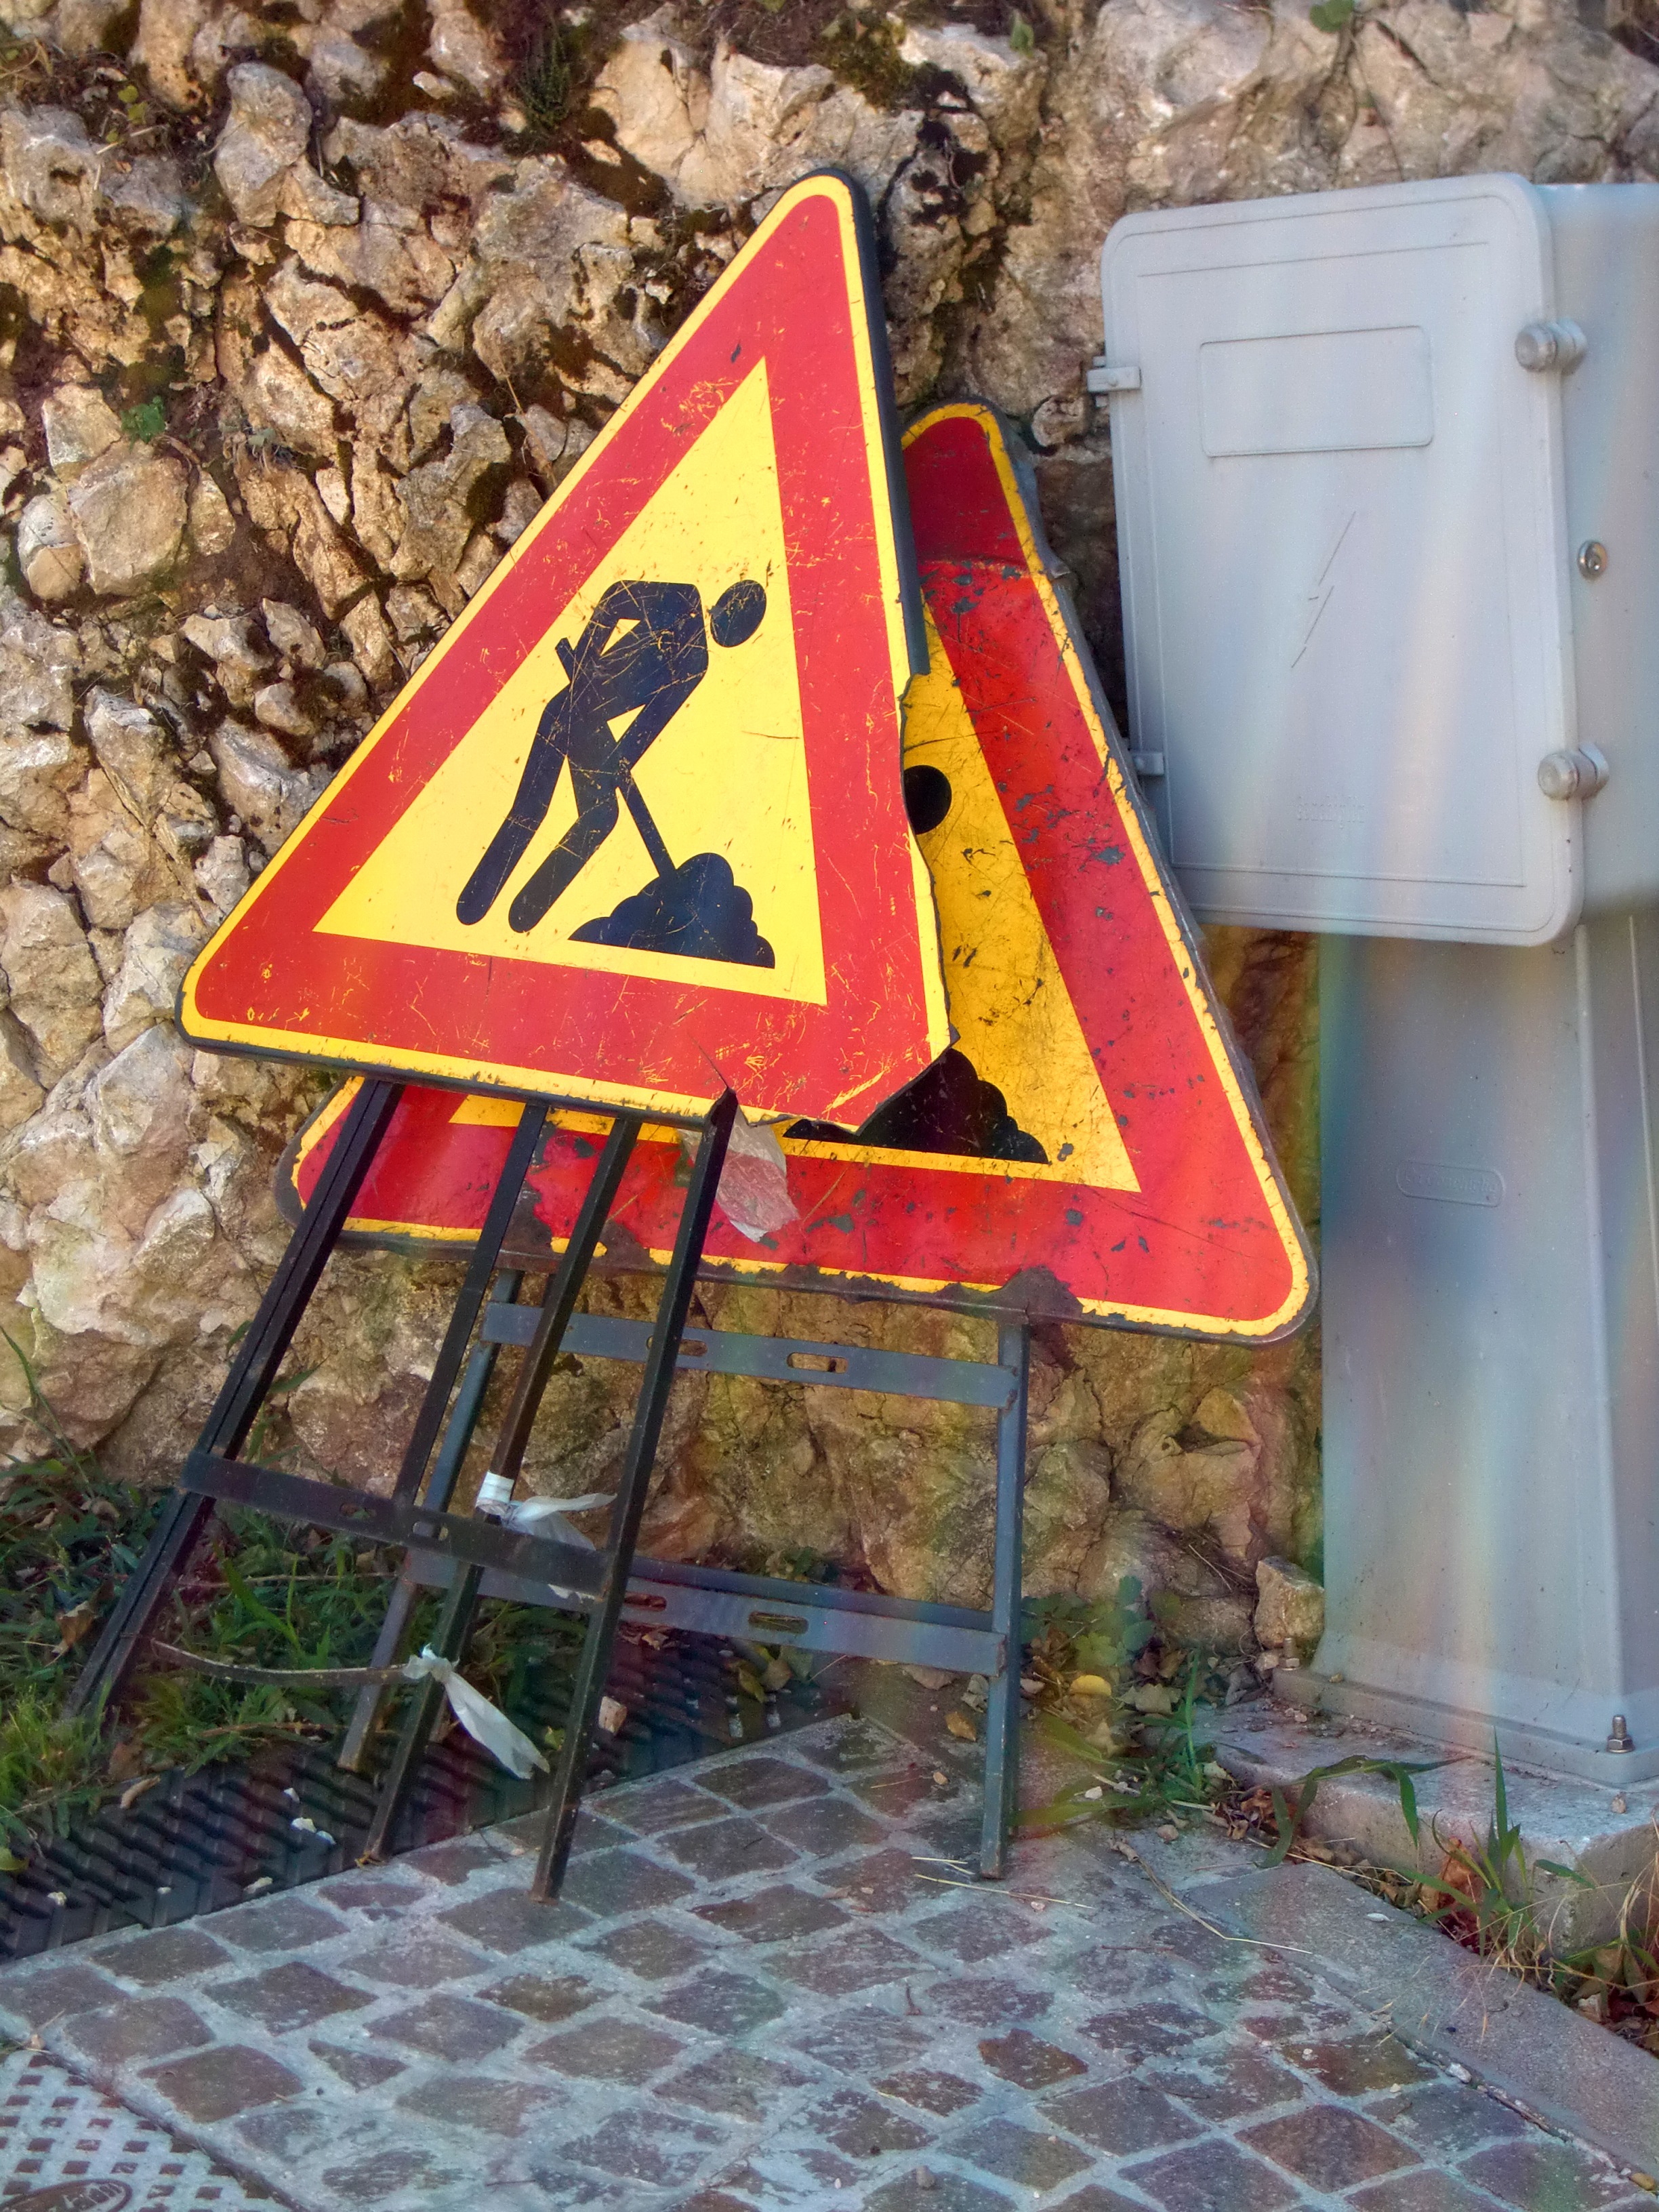
sign, red, color, street sign, signage, road sign, art, shield, build, site, attention, characters, traffic sign